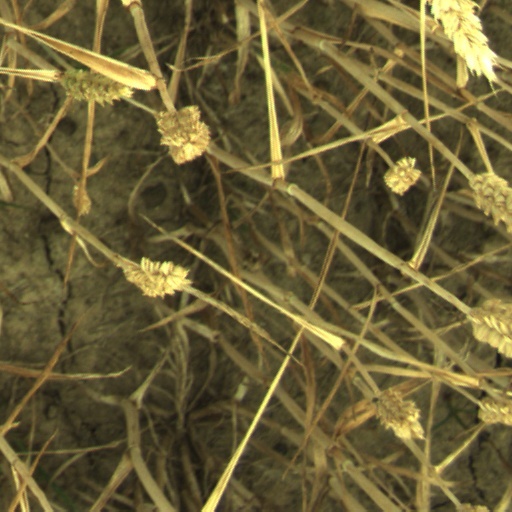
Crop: wheat